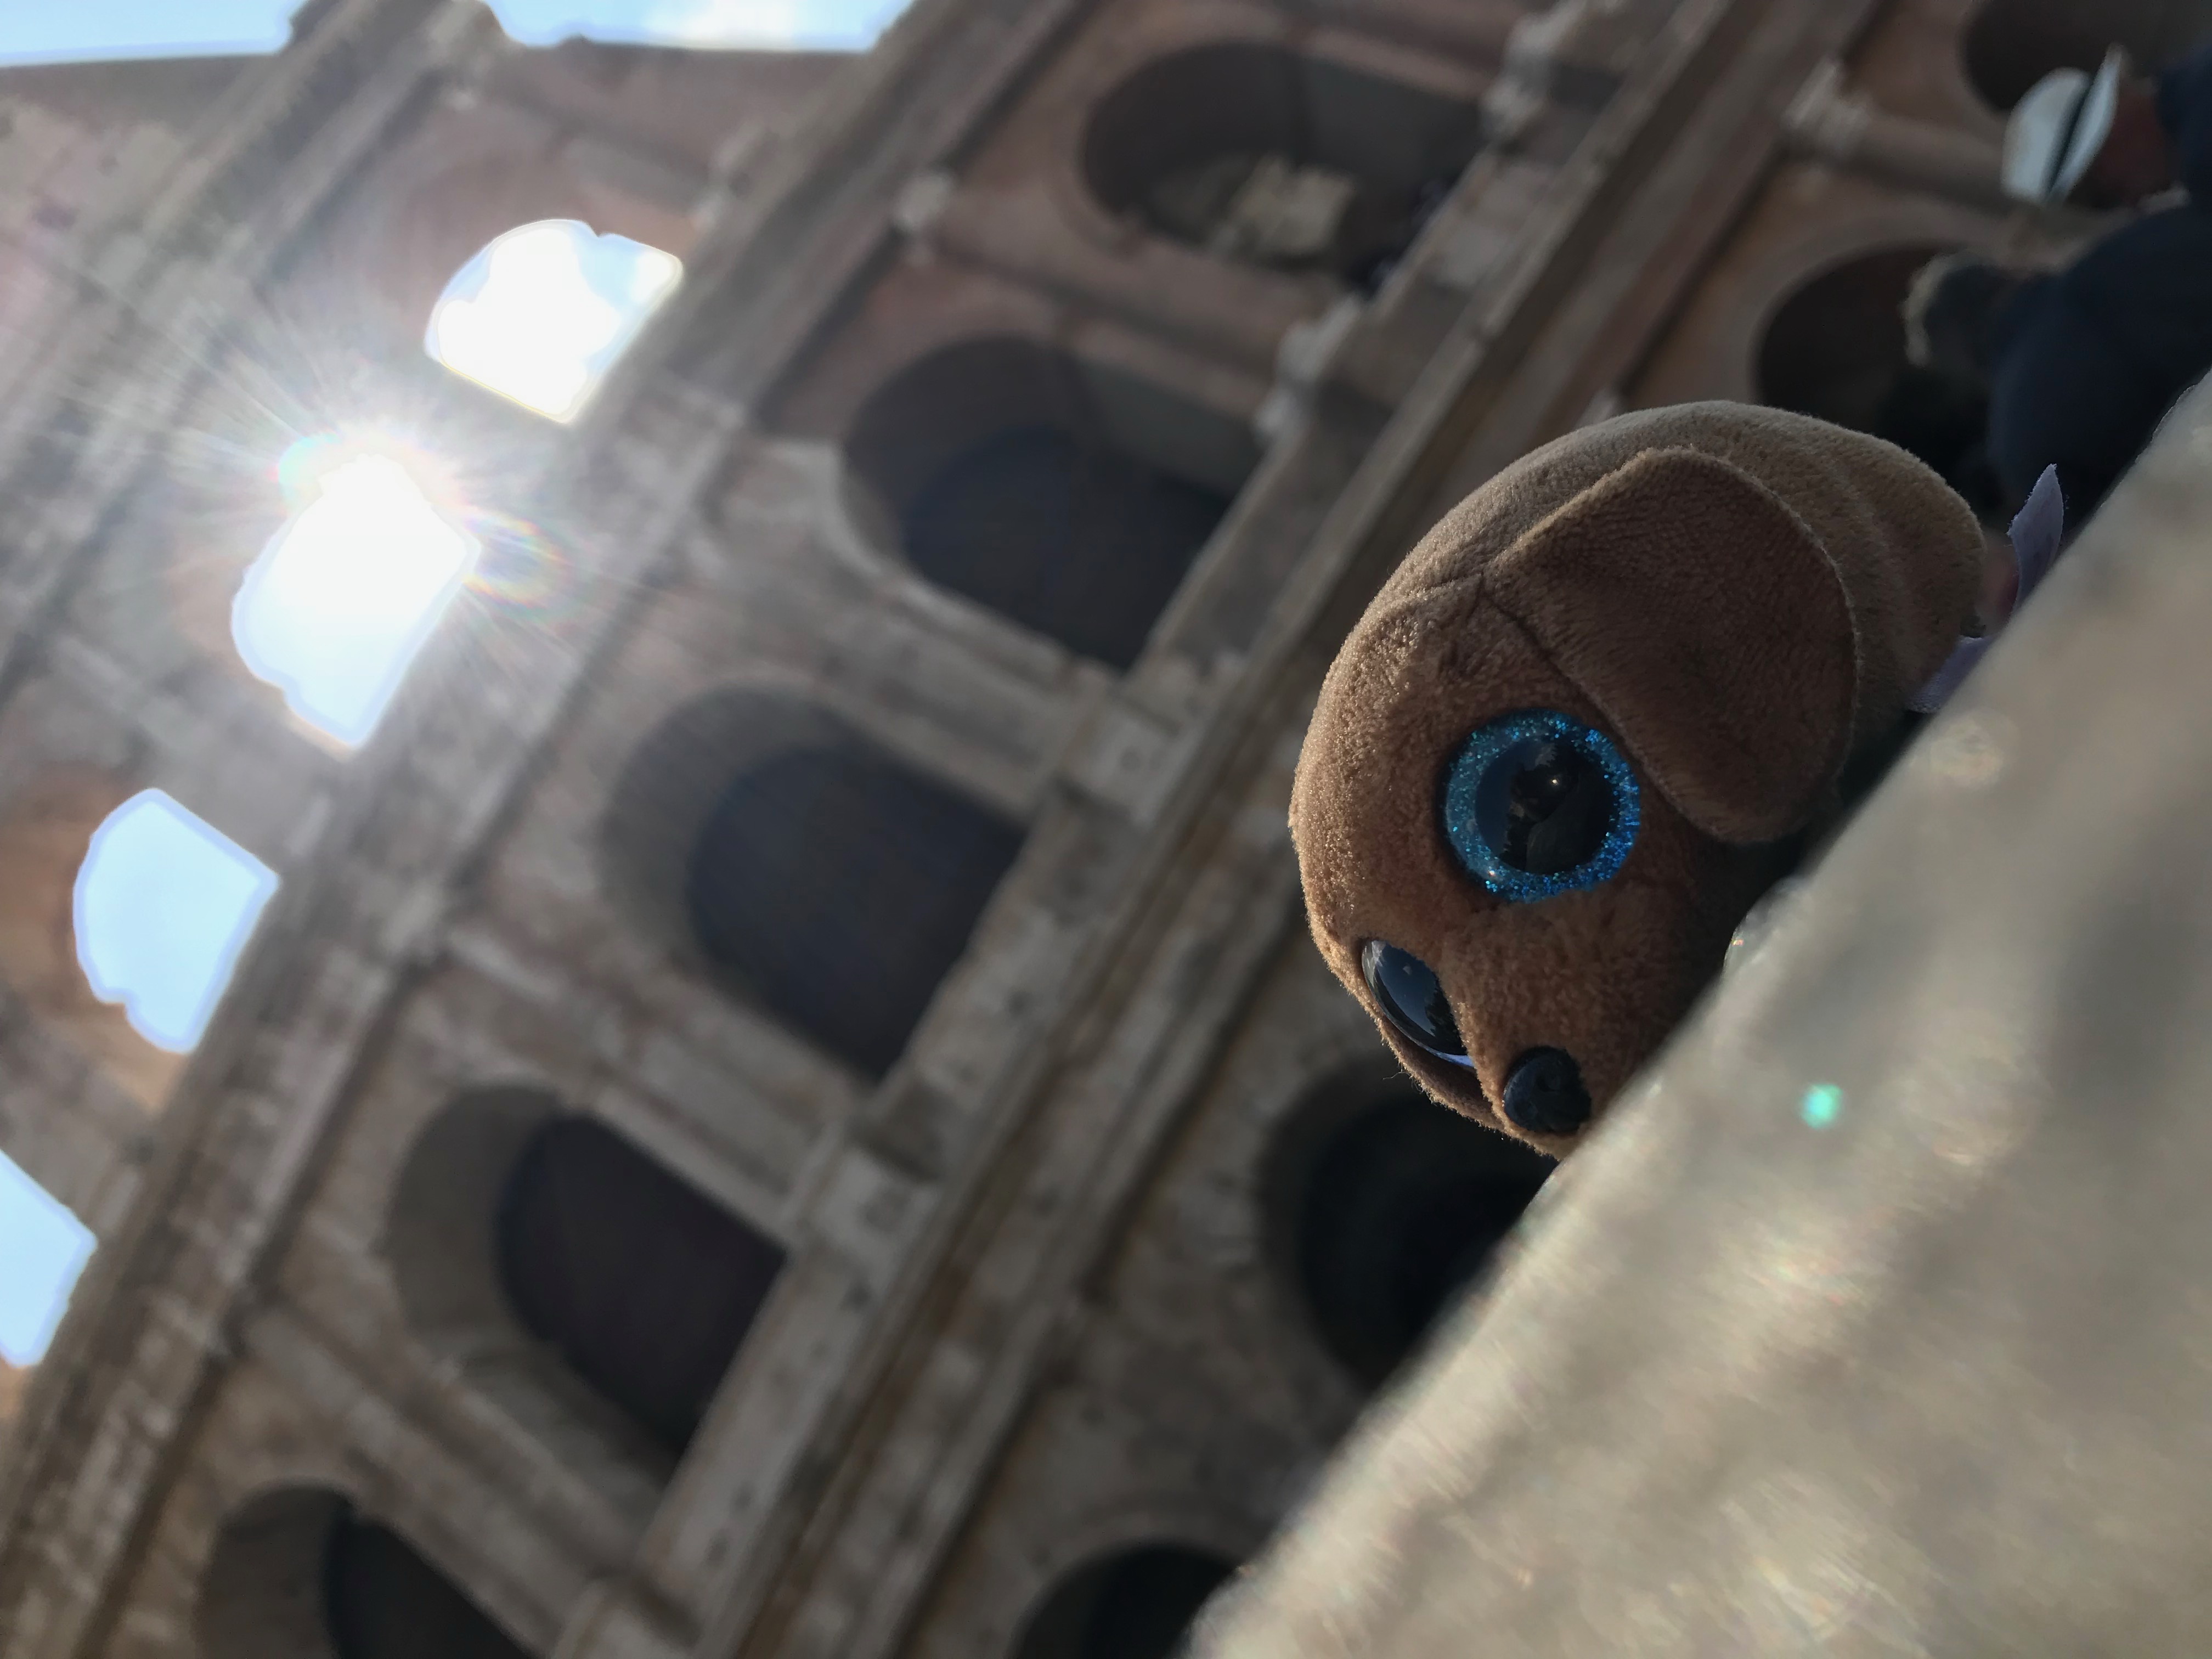
rome, italy, coliseum, landmark, tourist attraction, meeting, place, symbol, city, antiquity, architecture, stadium, arch, angle, sky